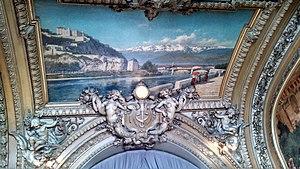
photo prise au Bar Lounge à Paris gare de Lyon, restaurant Le train bleu.
Le Train bleu est un restaurant gastronomique de style néo-baroque et Belle Époque des années 1900 situé dans le hall de la gare Paris-Gare de Lyon dans le 12ᵉ arrondissement de Paris. Sauvé de la démolition par André Malraux en 1966, certaines de ses salles sont classées au titre des monuments historiques en 1972 par Jacques Duhamel.
Charles Bertier, né le 1ᵉʳ octobre 1860 à Grenoble, mort dans la même ville le 26 juillet 1924, est un peintre paysagiste français.